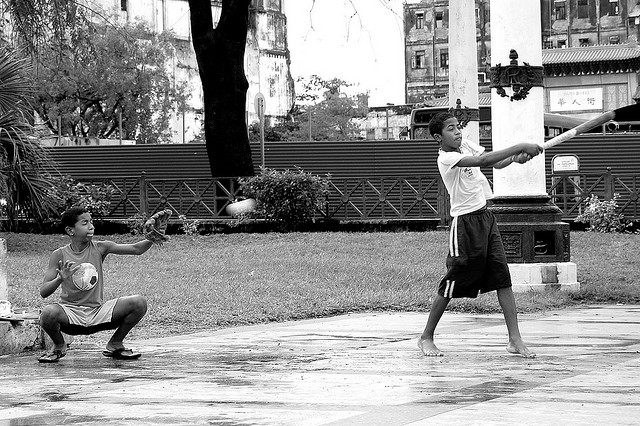
một cậu bé đang đưa găng tay ra trước để bắt quả bóng chày